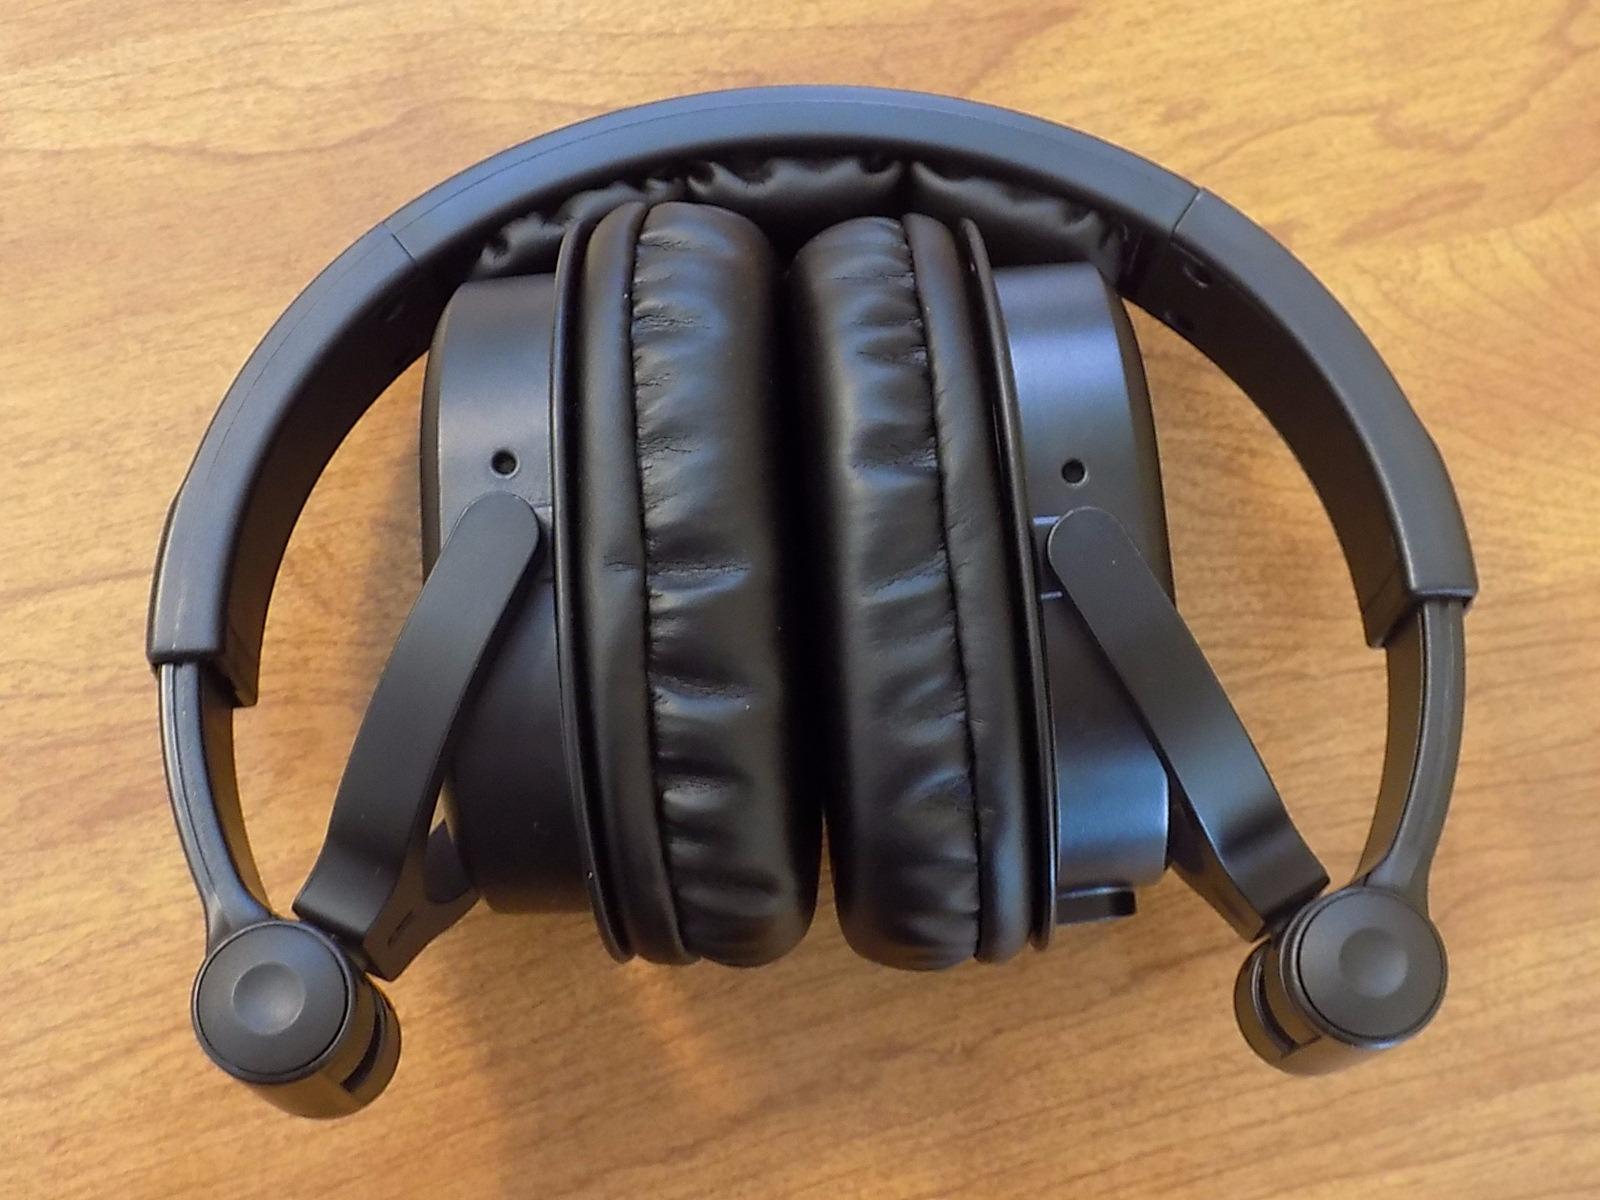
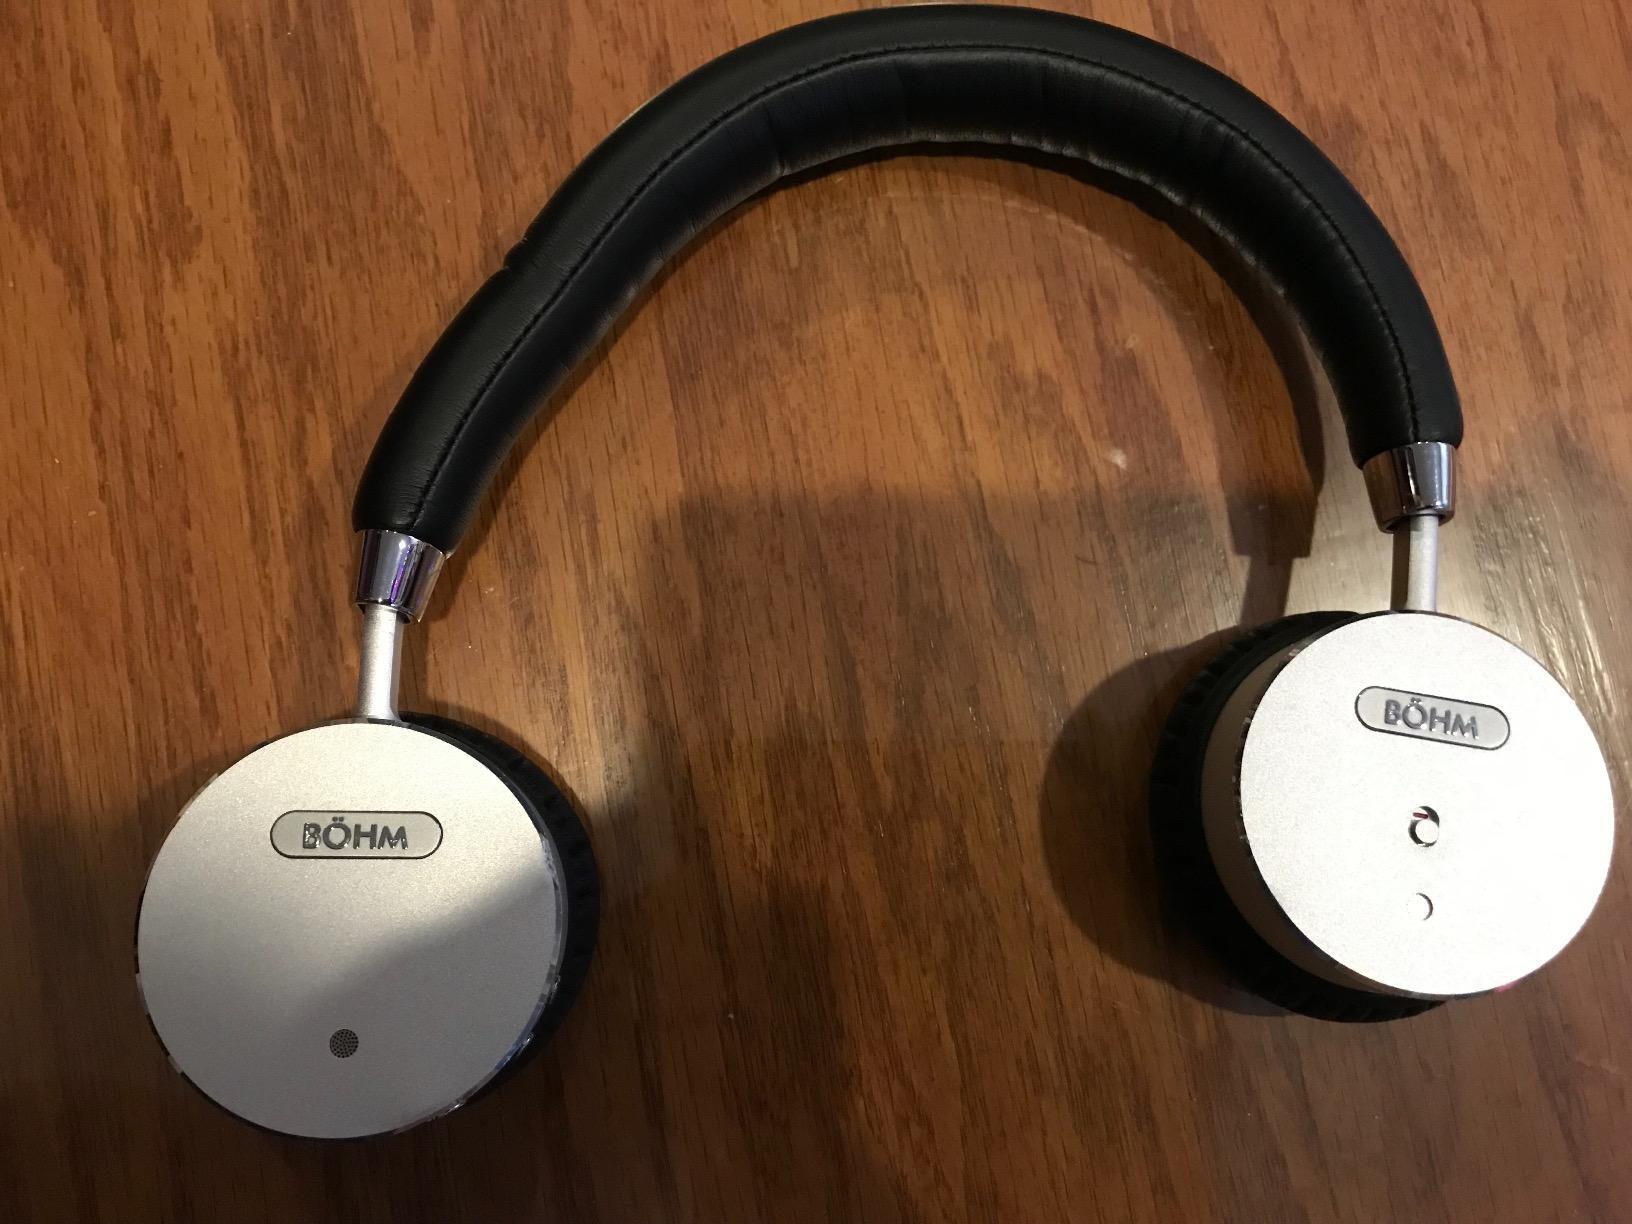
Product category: headphones
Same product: no